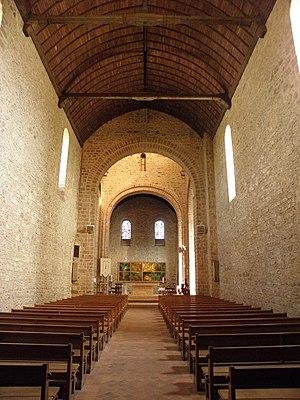
Nef de l'église Notre-Dame d'Ambrières-les-Vallées (53).
Ambrières-les-Vallées est une commune française, située dans le département de la Mayenne en région Pays de la Loire, peuplée de 2 739 habitants.
La Mayenne est un département français de la région Pays de la Loire. Ses habitants sont les Mayennais et les Mayennaises. L'Insee et la Poste lui attribuent le code 53. Son chef-lieu est Laval.